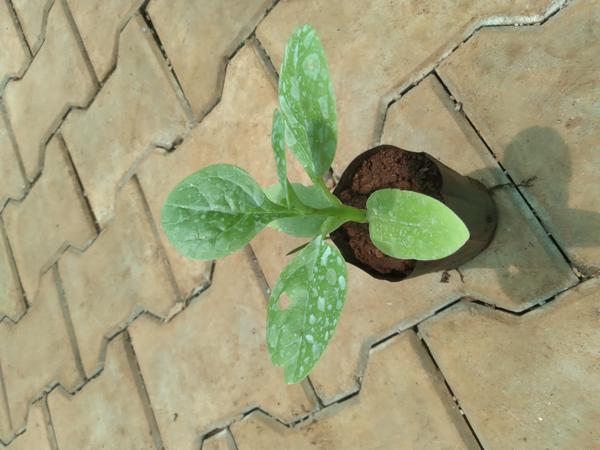
Plant: Basale